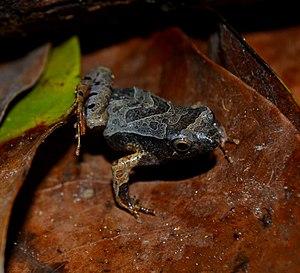
Physalaemus caete est une espèce d'amphibiens de la famille des Leptodactylidae.